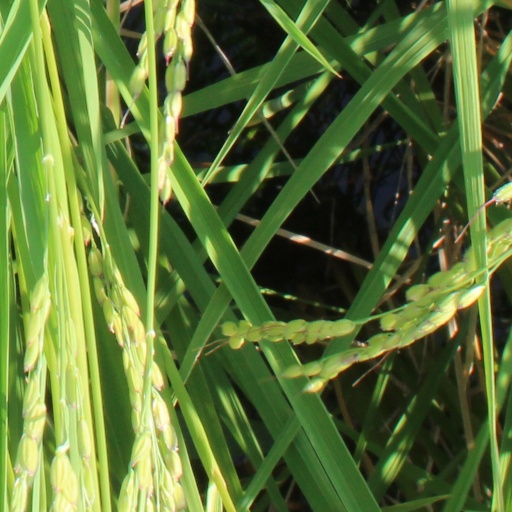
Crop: rice